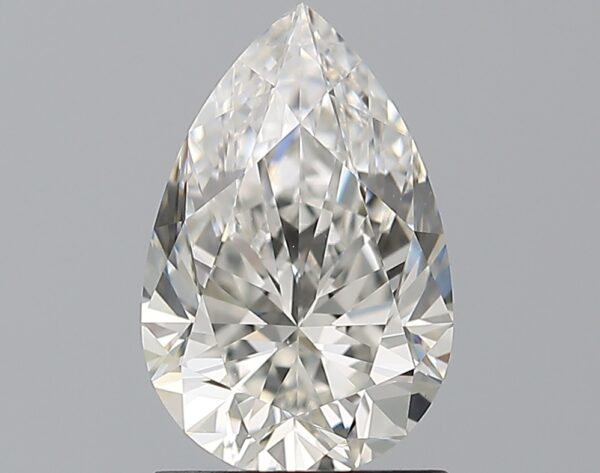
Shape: pear
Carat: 1.4
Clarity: VS1
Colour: G
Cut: EX
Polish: EX
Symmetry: EX
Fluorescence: M
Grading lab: GIA
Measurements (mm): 9.49 x 6.2 x 3.96